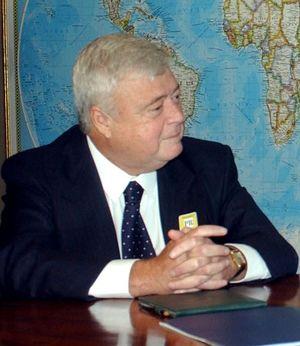
La Confédération brésilienne de football est une association regroupant les clubs de football du Brésil et organisant les compétitions nationales et les matchs internationaux de la sélection du Brésil.